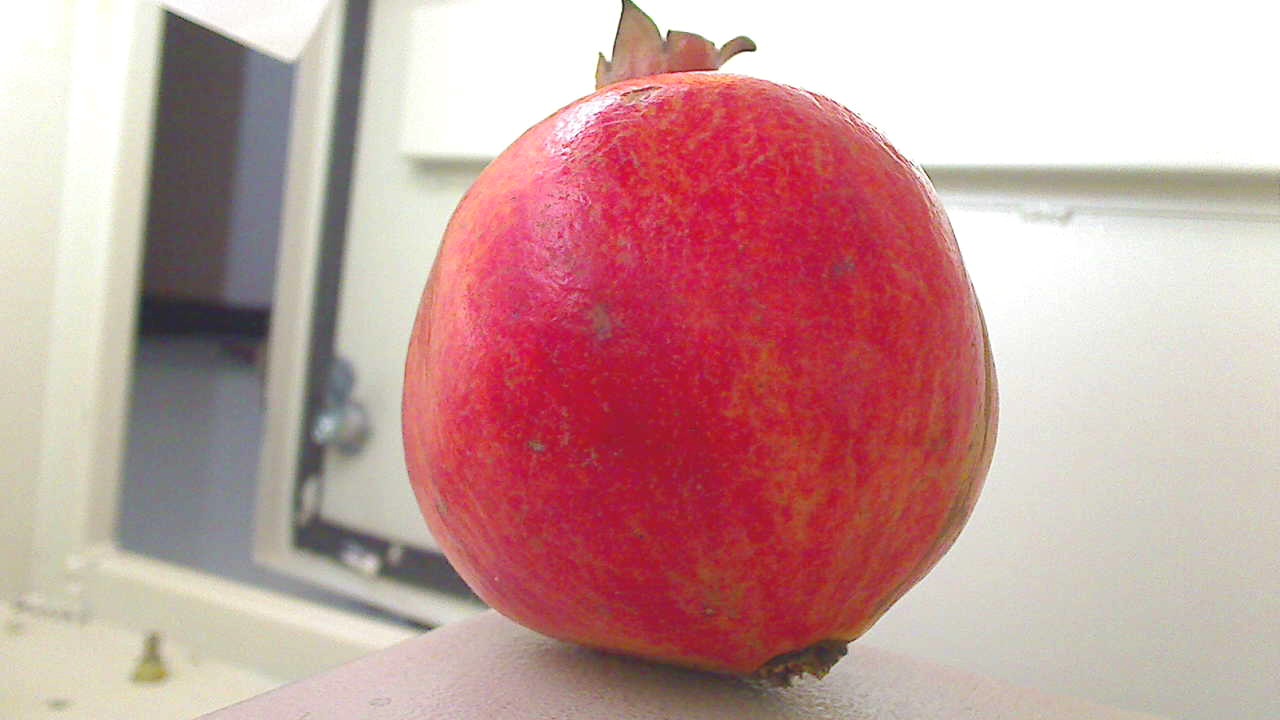
Grade: grade-1
Quality: quality-2